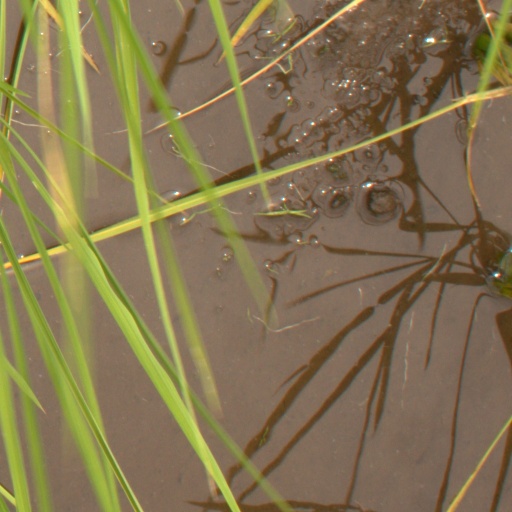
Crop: rice